Sky position (RA, Dec in degrees): 207.646, 2.604
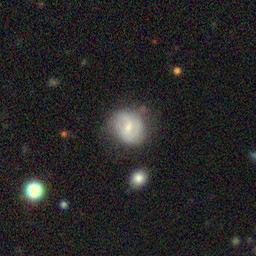
Galaxy morphology: Barred Spiral Galaxies